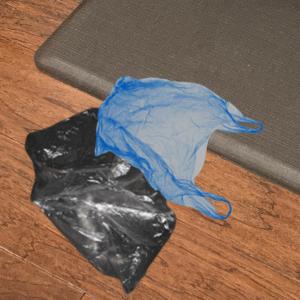
Label: plasticbags